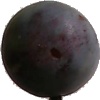
Label: Plum 3